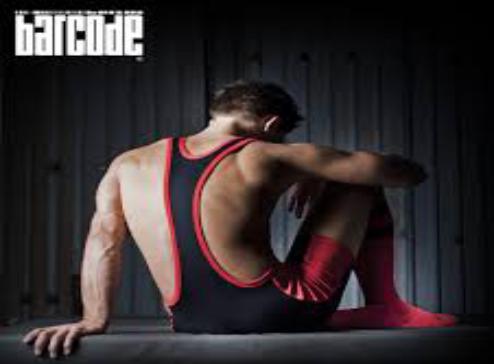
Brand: Barcode Berlin
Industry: Clothes